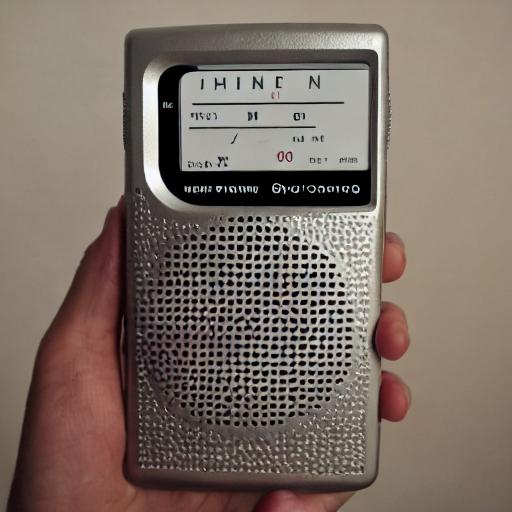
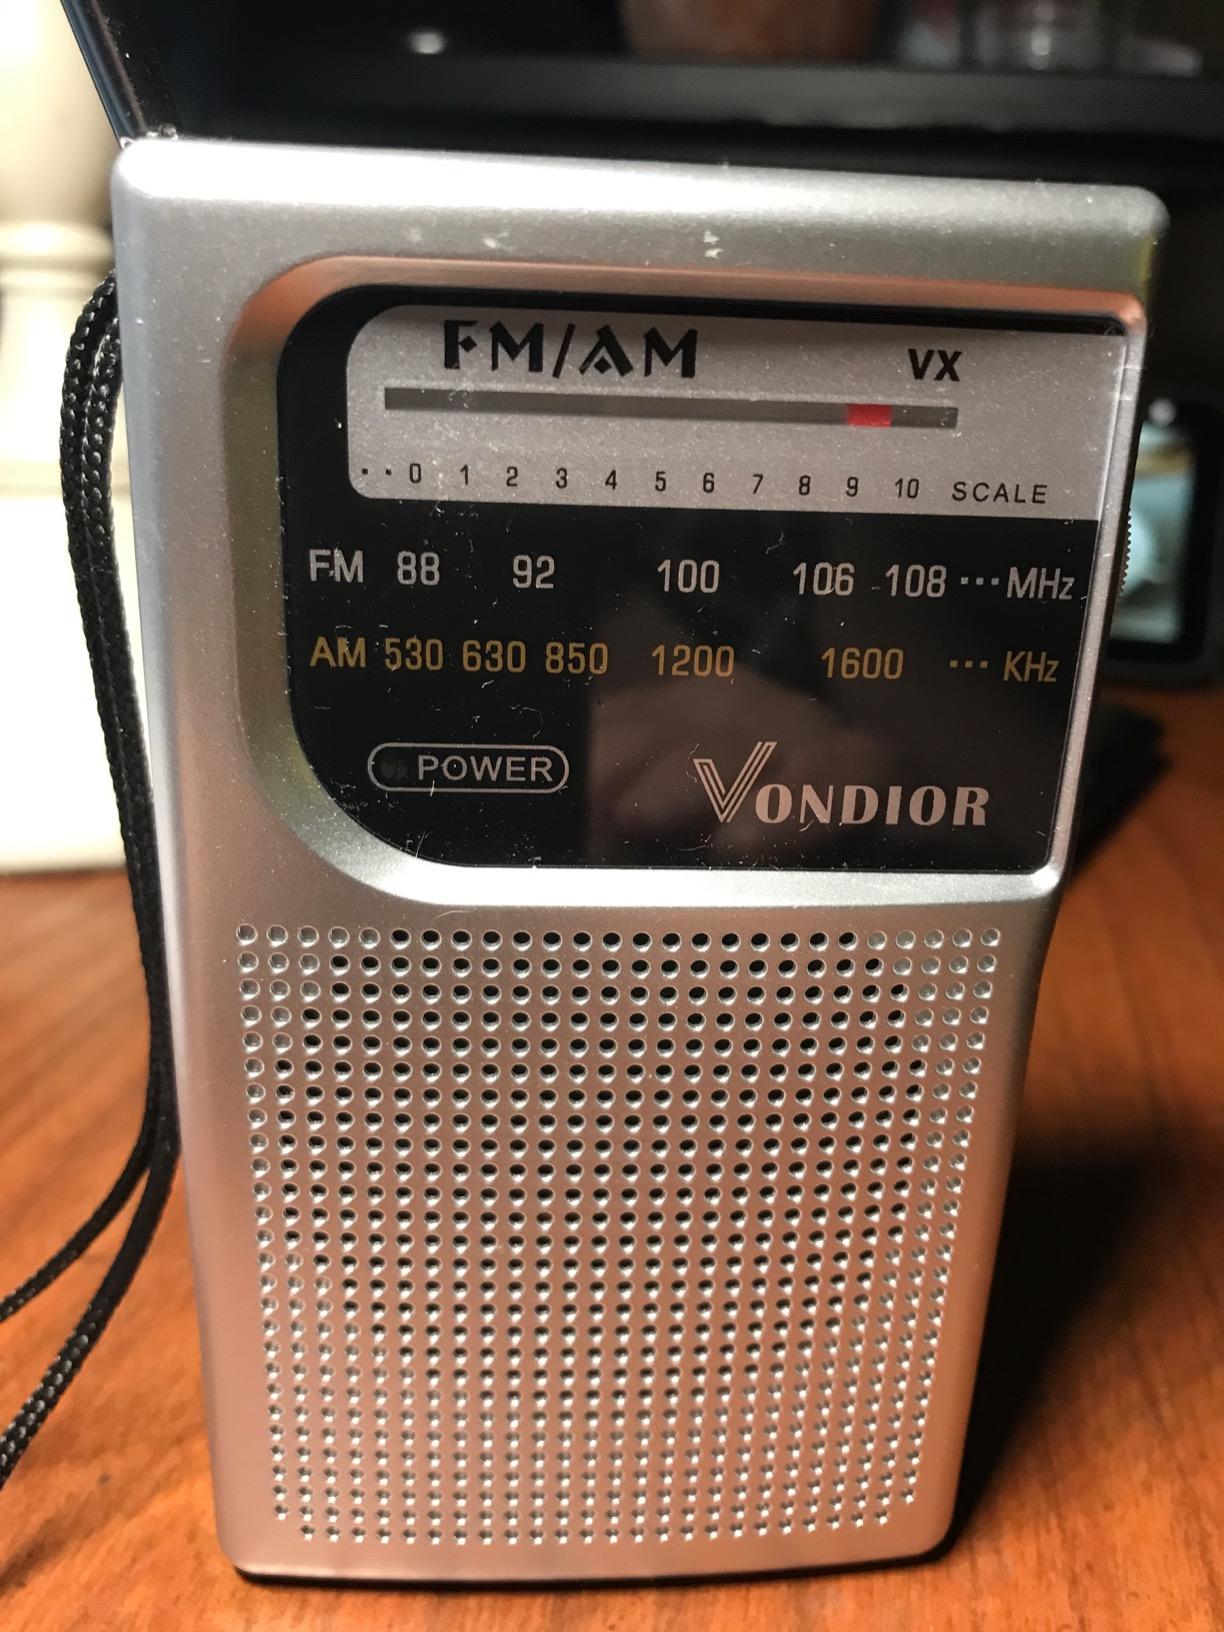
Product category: radio
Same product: no